Edo Brunner

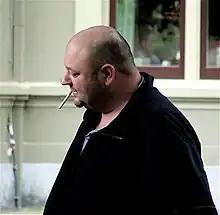
Edo Brunner

Edo Brunner (born 11 October 1970, Dubbeldam, Netherlands) is a Dutch actor and presenter.